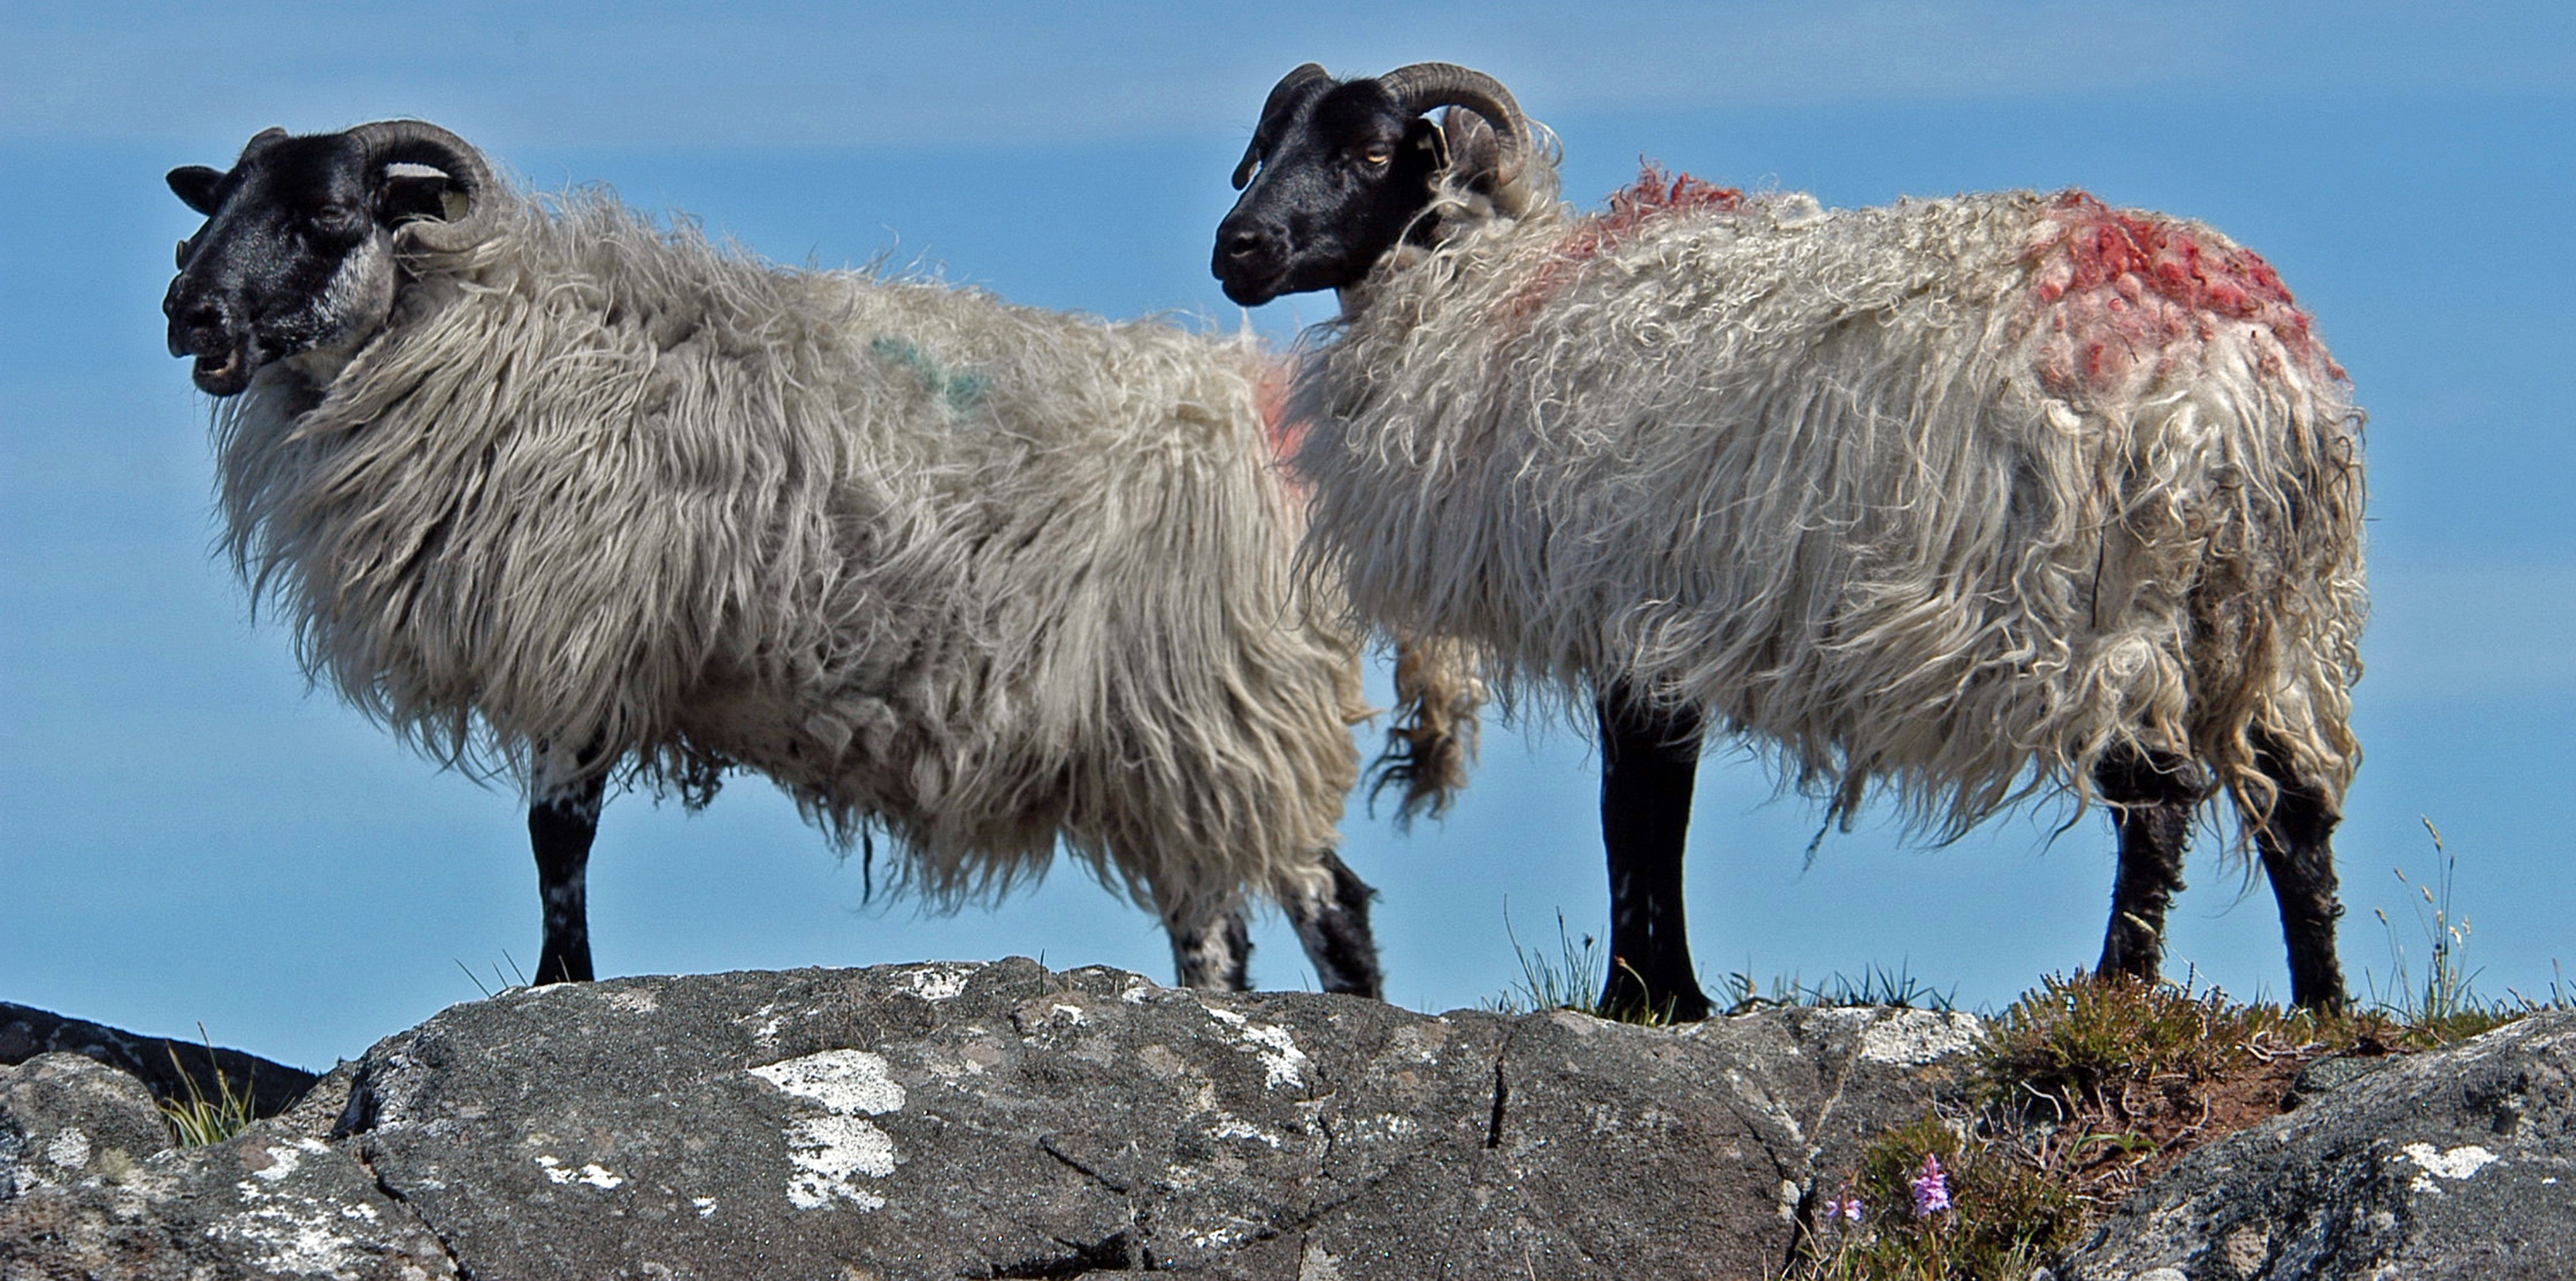
mountain, sky, wildlife, herd, livestock, sheep, goats, ireland, cow goat family, argali, feral goat